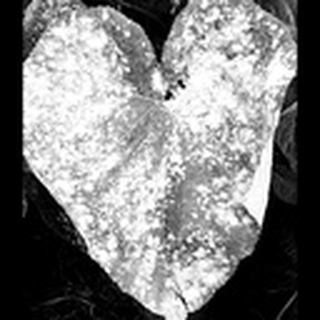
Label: cotton_powdery_mildew